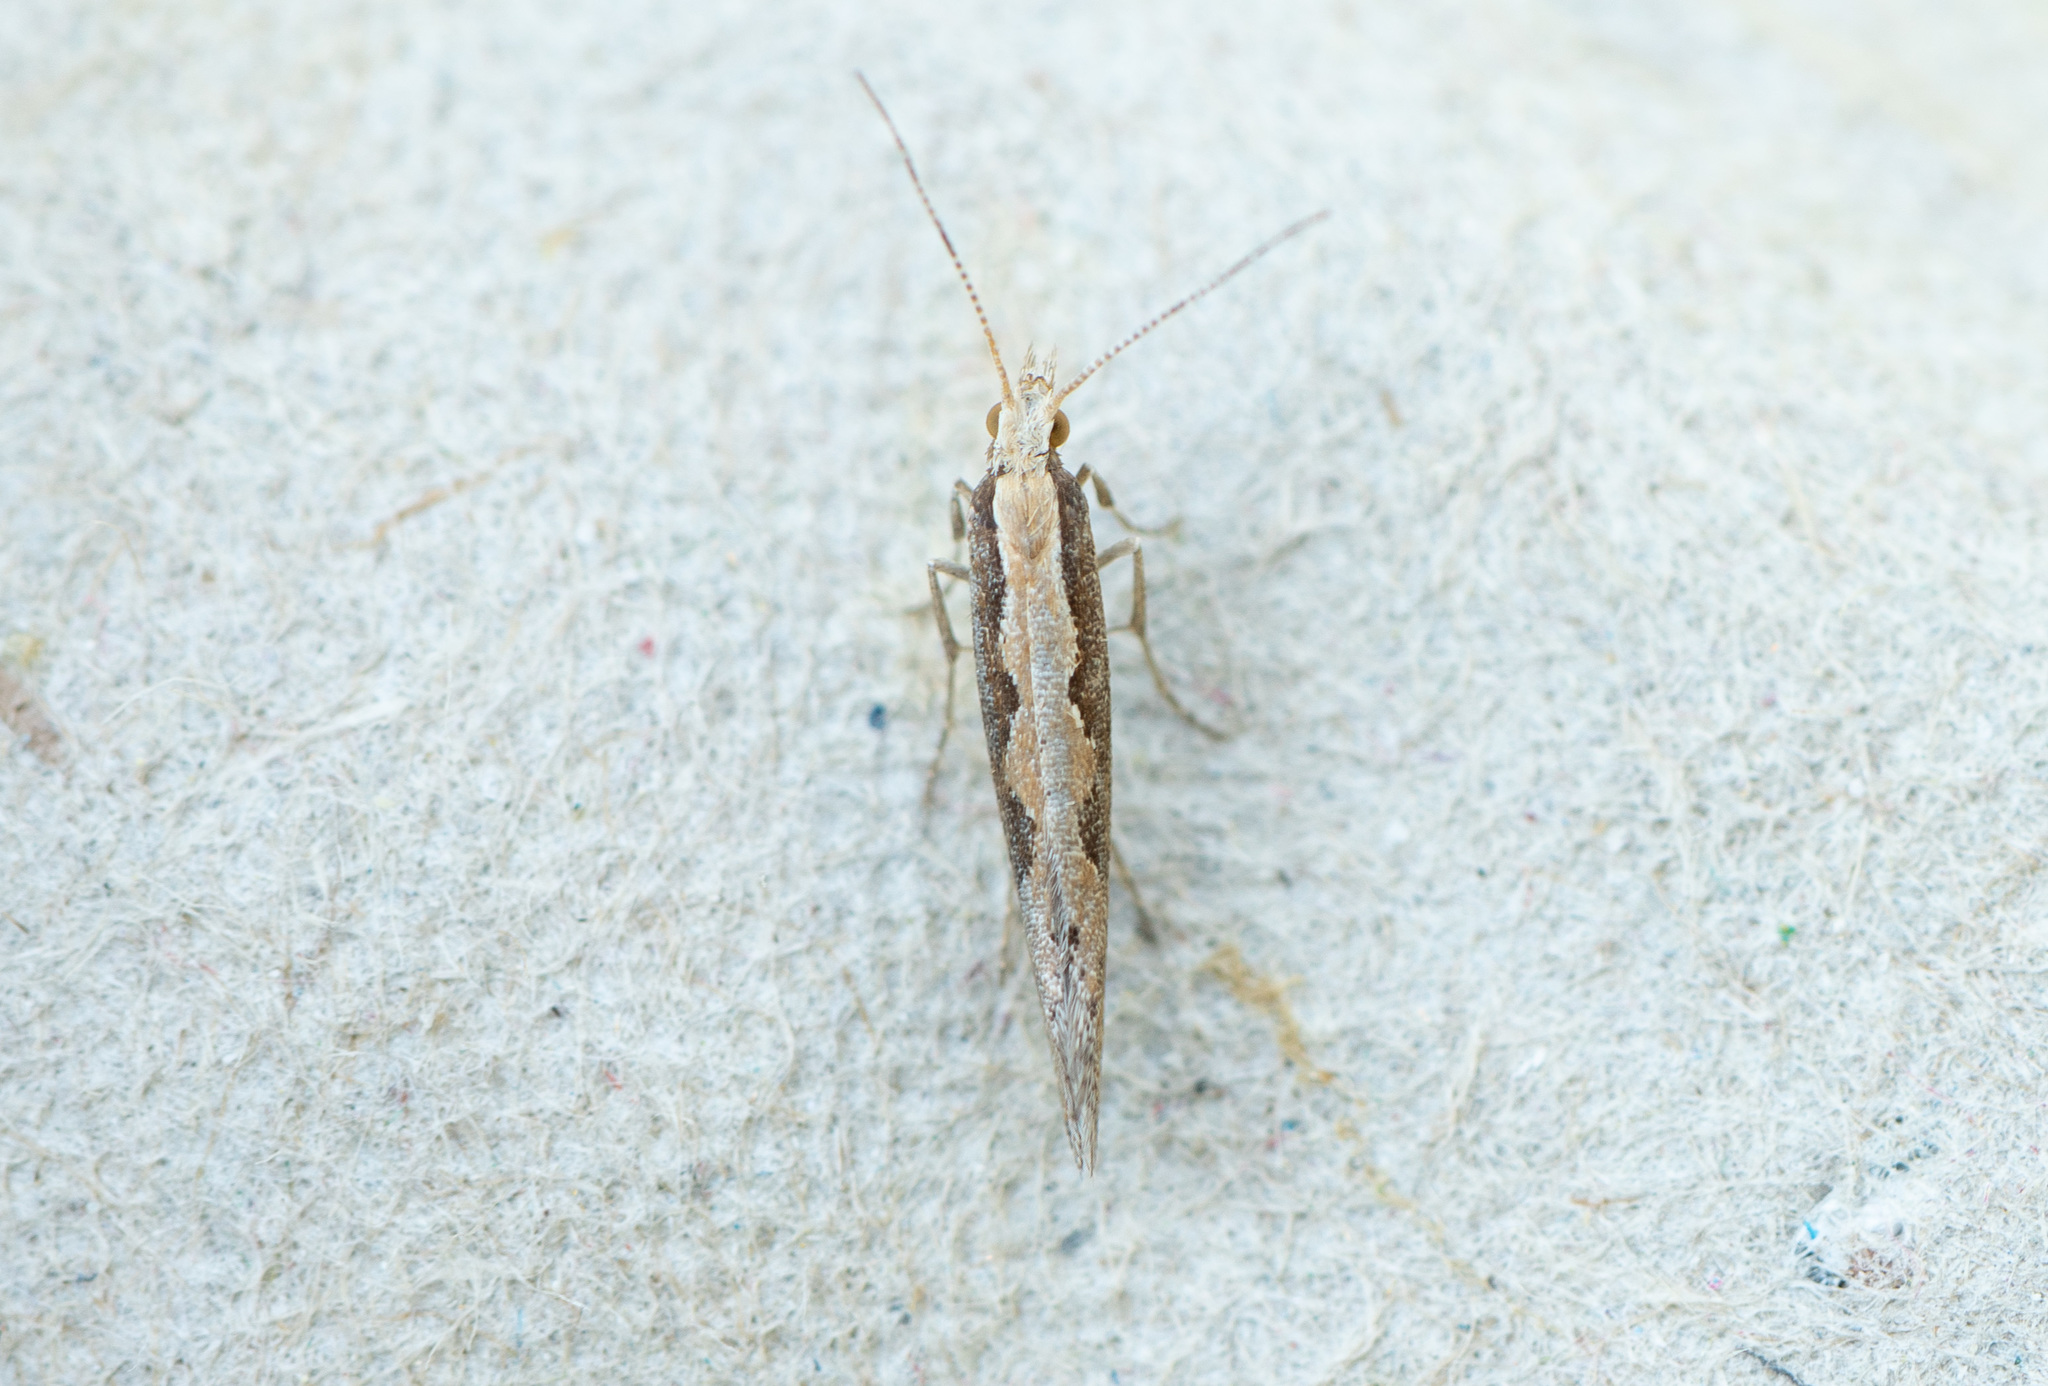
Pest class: diamondback_moth